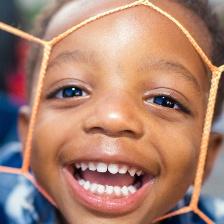
Label: faces